Manhattan Municipal Building

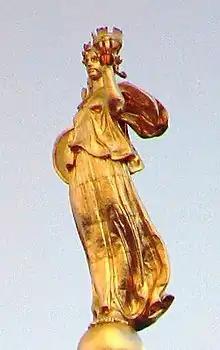
The gilded statue of "Civic Fame" at the top

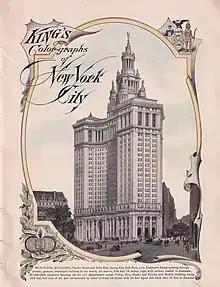
A depiction of the building in 1910, prior to its completion

On the Municipal Building's roof is "Civic Fame", a statue installed in March 1913. The statue is a gilded copper figure, made from about 500 pieces of hammered copper executed by the Manhattan firm of Broschart & Braun. The statue is variously reported to be supported on an iron skeleton and made over a steel frame. "Civic Fame" has been variously described as the largest or second-largest statue in Manhattan, depending on whether the larger Statue of Liberty is considered as being in Manhattan. It is similar in style to the Statue of Liberty.